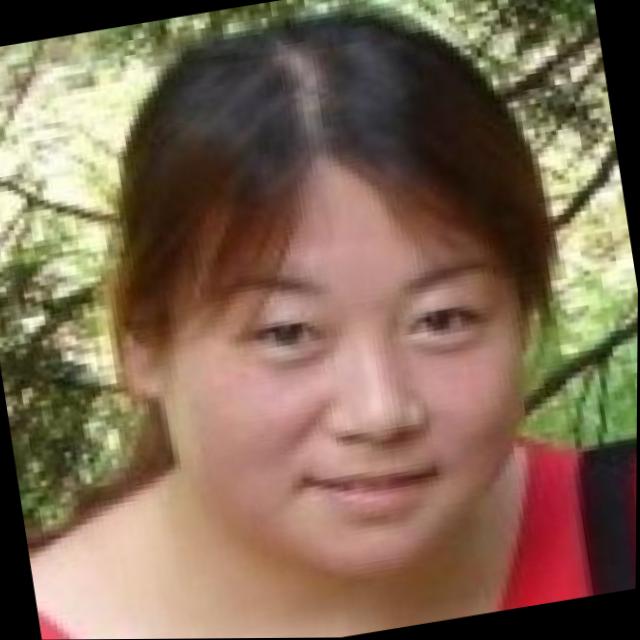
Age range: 21-44